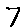
Label: 7